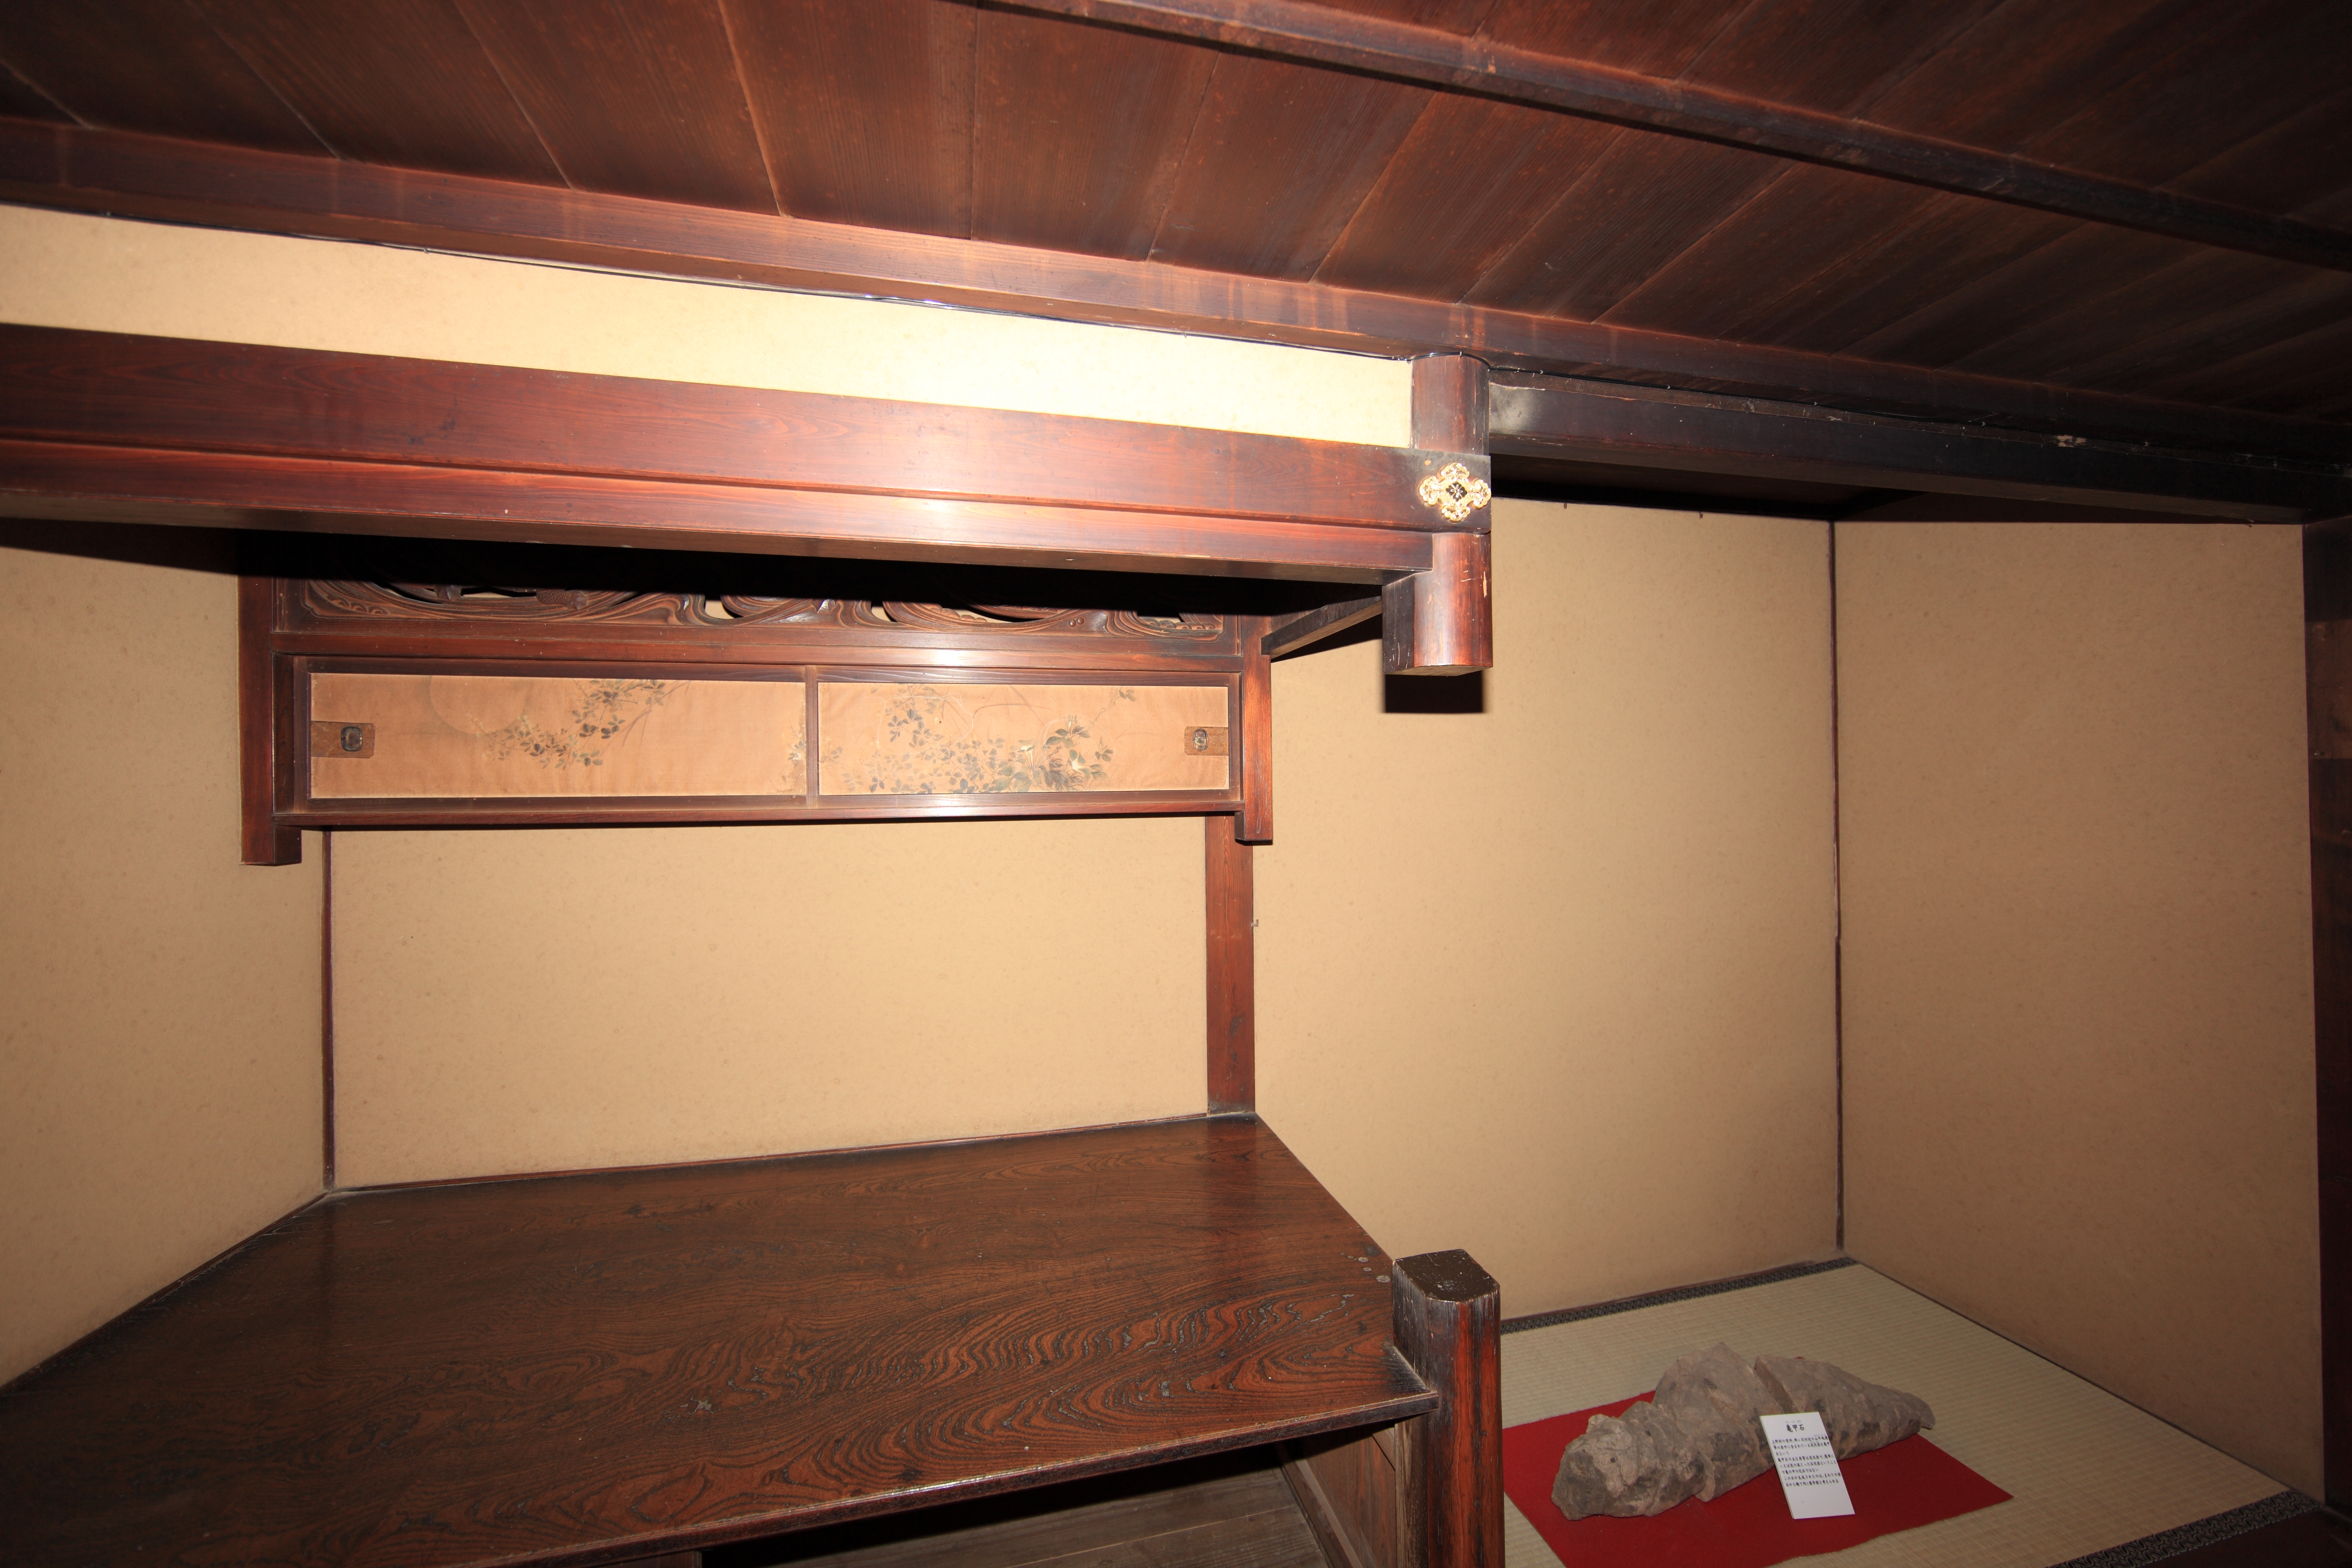
wood, farm, house, floor, interior, home, ceiling, high, residence, property, basement, room, lighting, interior design, design, japanese, 5d, style, hires, markii, traditional, hi, res, resolution, gunma, uenomura, kyuukurosawakejuutaku, tanogun